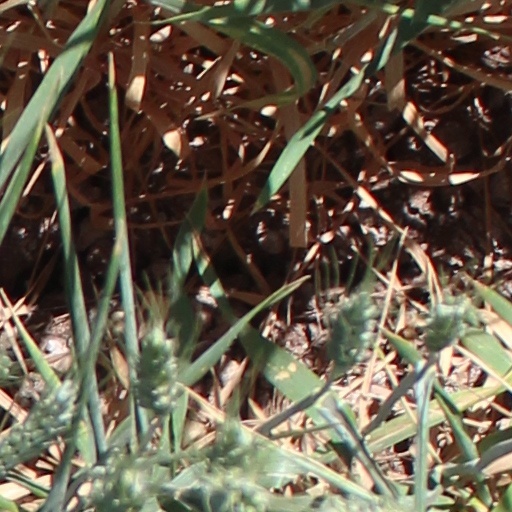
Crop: wheat